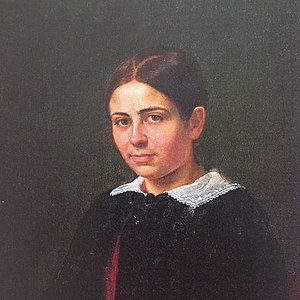
P.C. Skovgaard / Kendte værker / Portrætmalerier
Portræt af Georgia Skovgaard
Peter Christian Thamsen Skovgaard var dansk landskabsmaler. Han karakteriseres som en af de førende malere i sen guldalder. Et af hans foretrukne motiver var danske bøgeskove, som han malede i utallige variationer fra egne i hele landet.